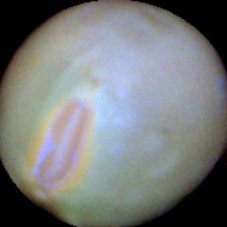
Label: Immature